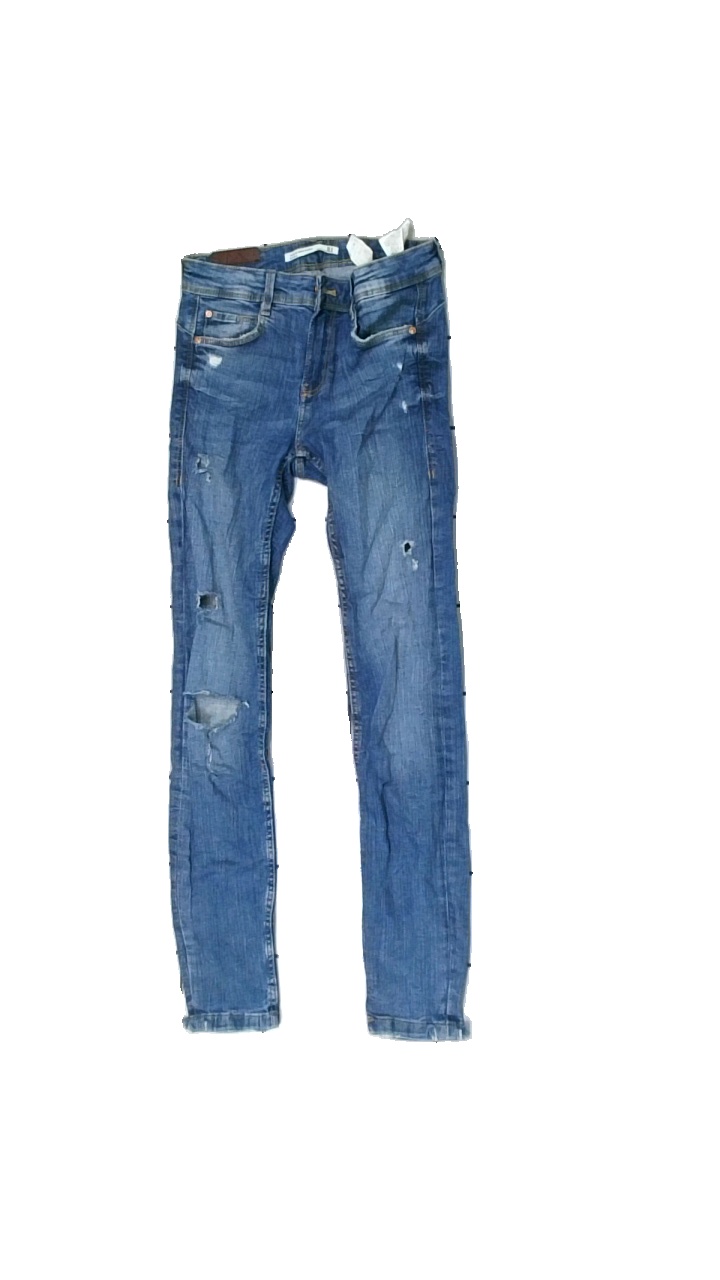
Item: Jeans (Ladies)
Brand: Zara
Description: blå jeans med hål, slitna vid fötterna
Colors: Blue
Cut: Tight
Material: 100% cotton
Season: All
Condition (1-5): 4
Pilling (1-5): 5
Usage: Reuse
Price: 50-100